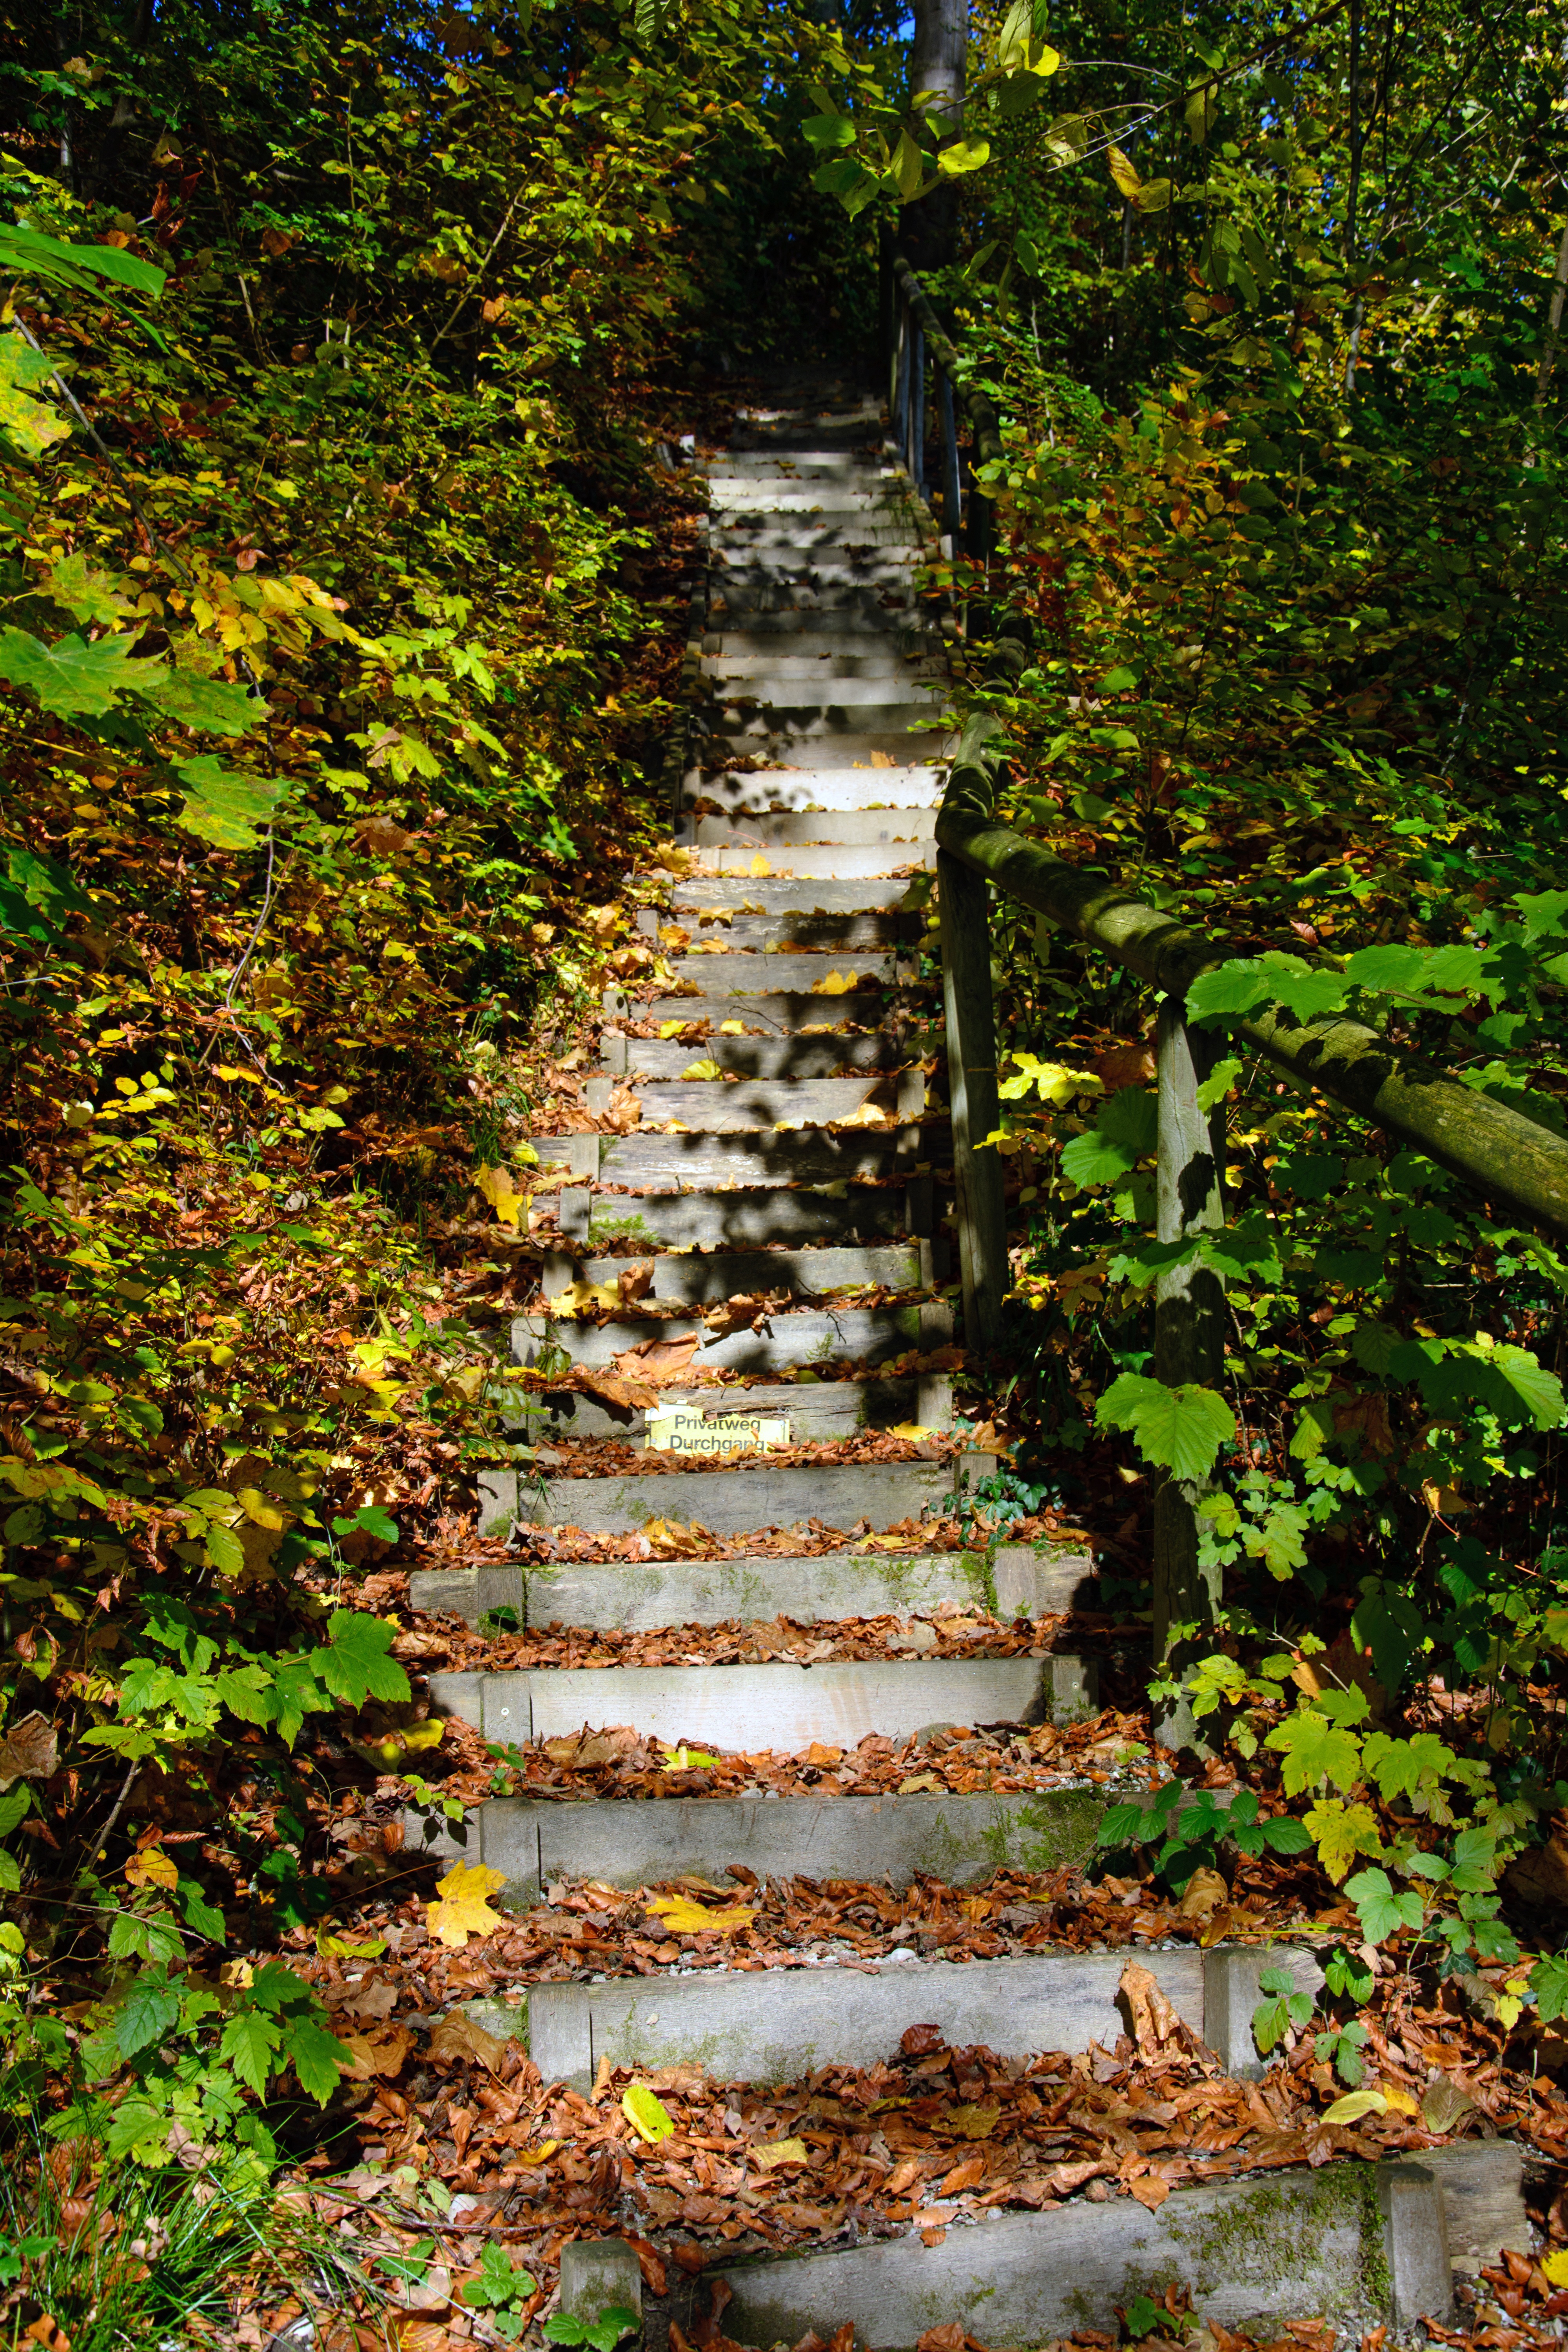
landscape, tree, nature, forest, waterfall, trail, sunlight, leaf, flower, staircase, pond, stream, green, reflection, jungle, autumn, botany, garden, season, stairs, rainforest, woodland, habitat, rise, away, water feature, emergence, gradually, stair step, natural environment